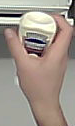
Product: heinz_mayo